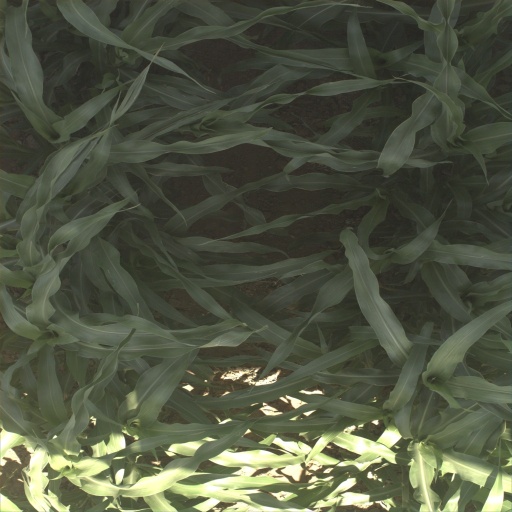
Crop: sorghum